Iva Campbell Fallis

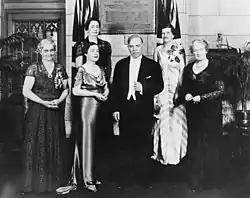
Rt. Hon. W.L. Mackenzie King unveiled a plaque to the Valiant 5 in the Person's Case

Fallis' career began with her becoming a teacher in Bethany, ON, where she met Howard Taylor Fallis whom she would later marry in Colborne, ON in 1909. The pair farmed in Saskatchewan for several years until they moved to a farm near Peterborough, ON called Smith Township in 1917. It was around the time of them moving to Peterborough which marked the start of her political career. She resided there until her death in 1956.